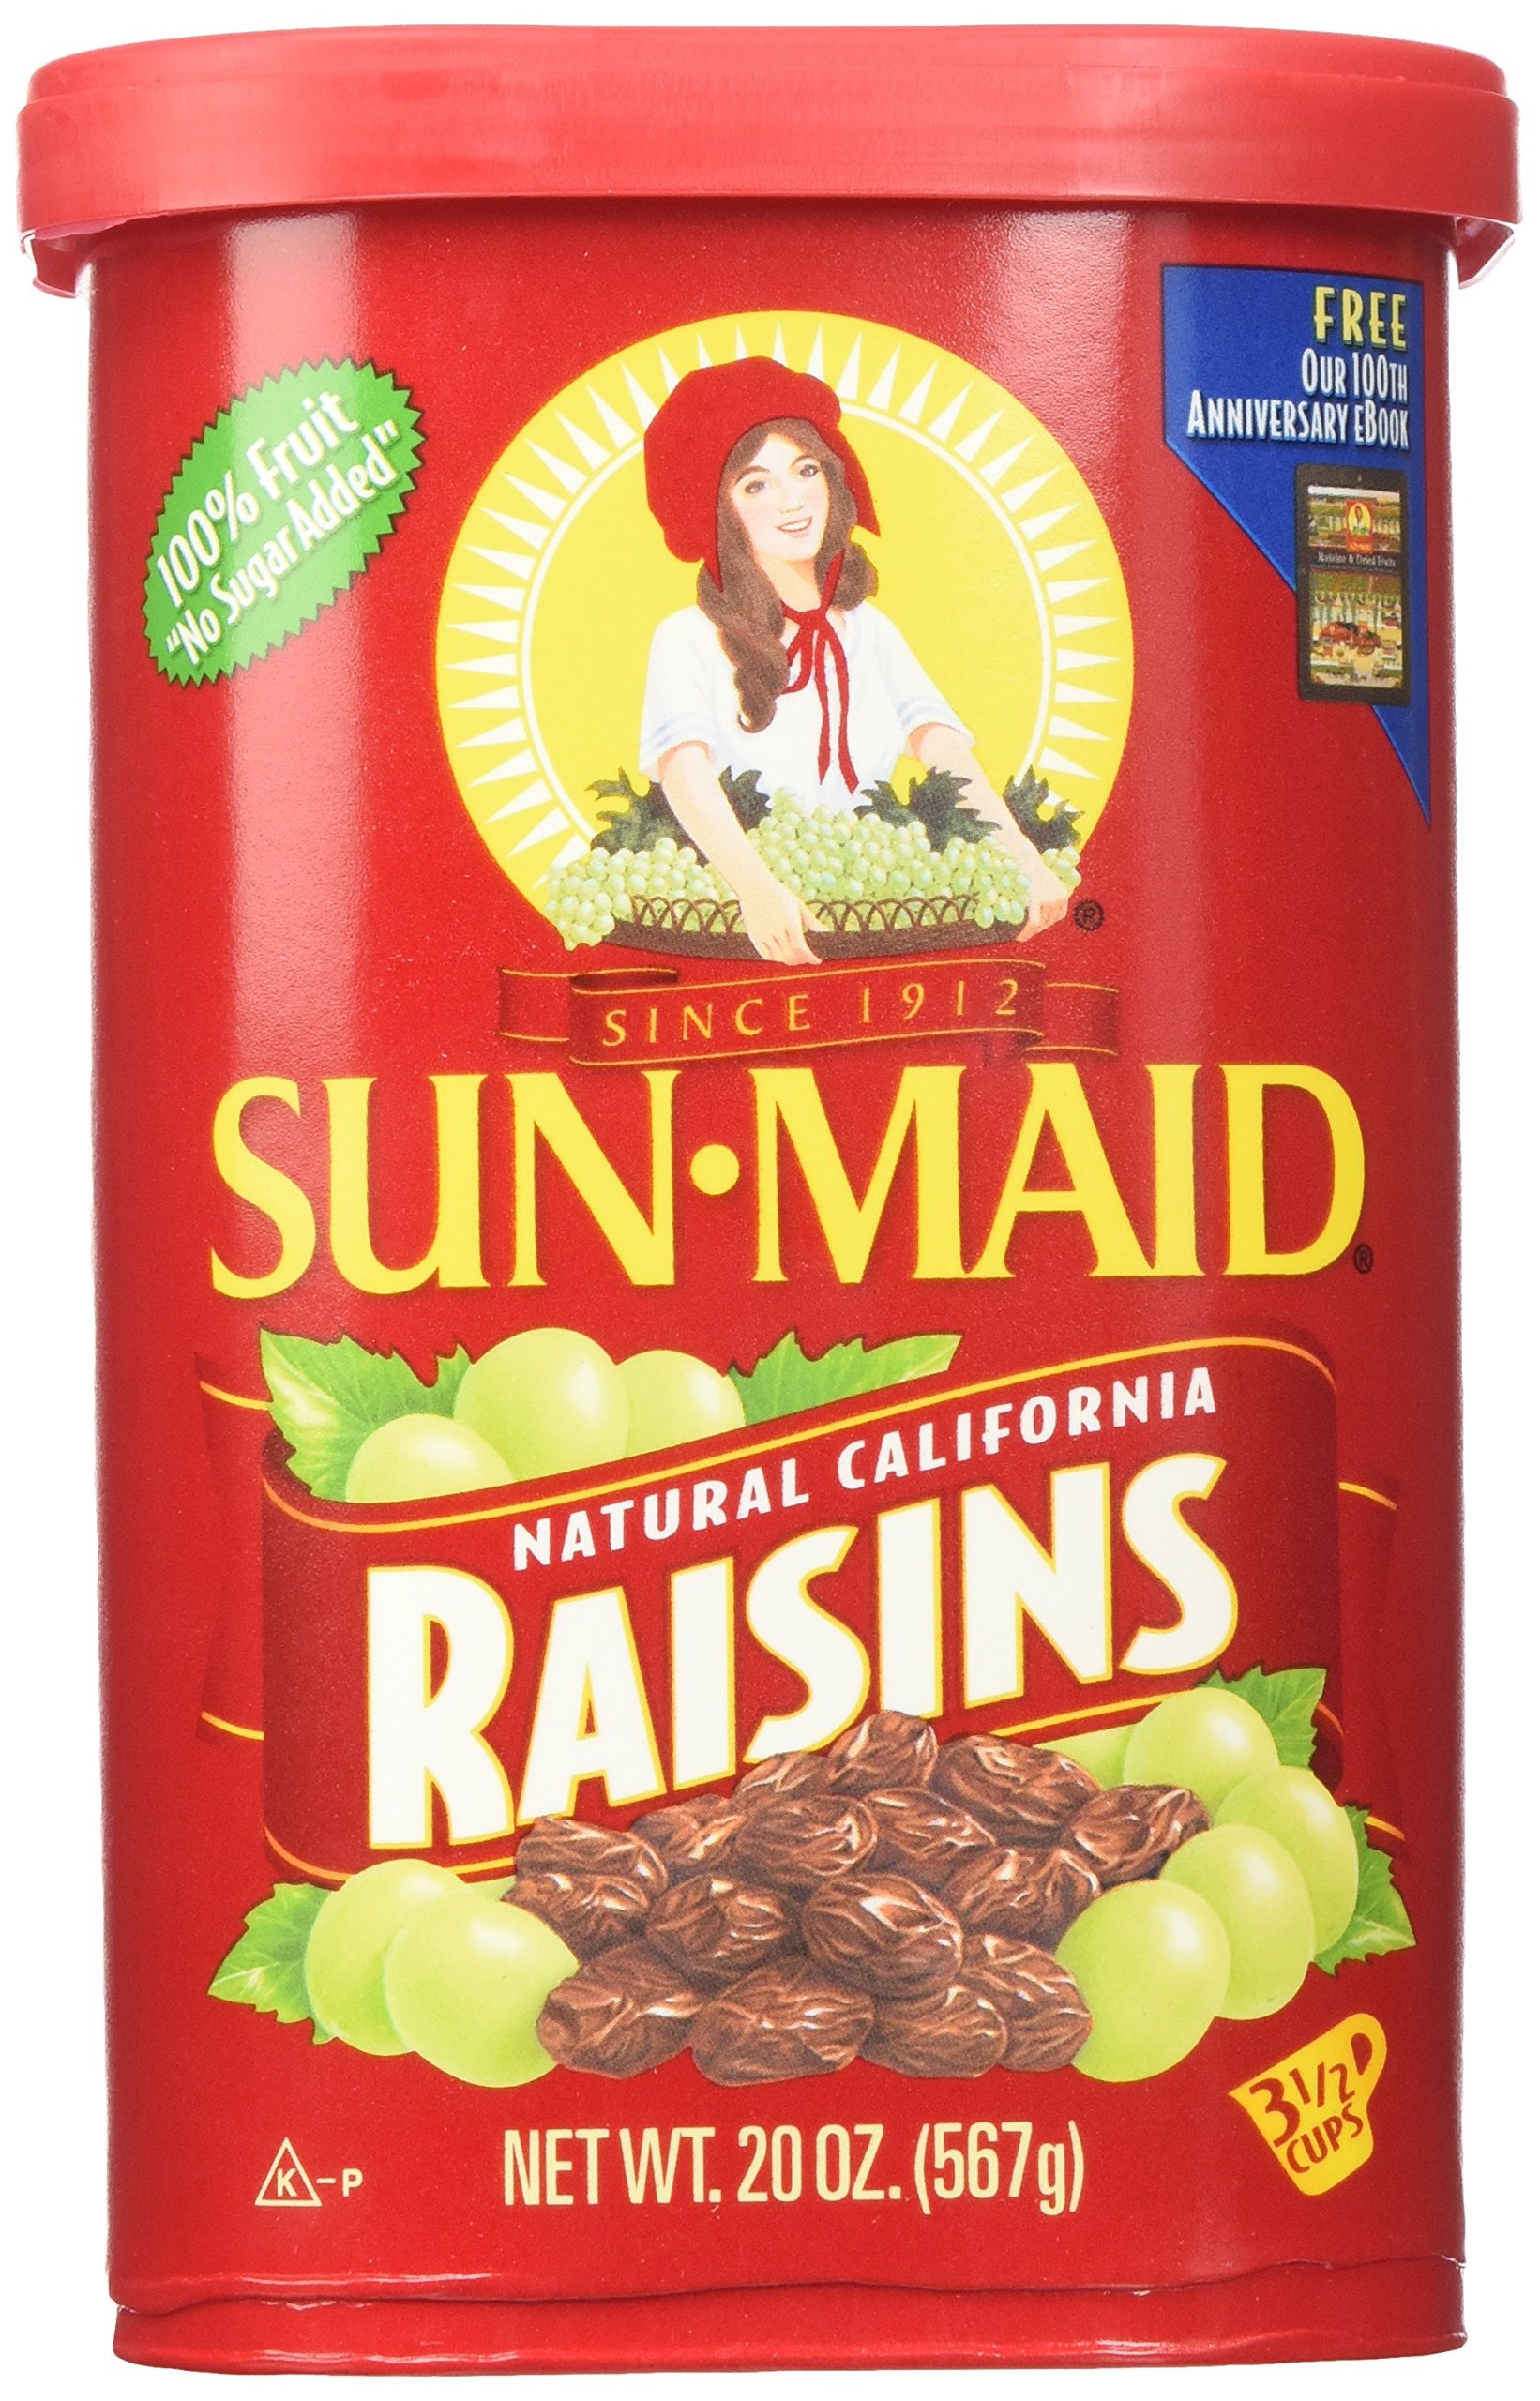
Item Name: Sun Maid Natural California Raisins 20-Ounce (567g) (Pack of 3)
Bullet Point 1: Sun Maid Natural California Raisins 20 - Ounce(567g)
Bullet Point 2: Sun Maid is 100% Fruit . Just Grapes and Sunshine
Bullet Point 3: Pack of 3 (Total 60 Oz )
Product Description: Sun Maid Raisins Carry the Fitness Healthy Food Award. Natural California Raisins
Value: 60.0
Unit: Ounce

Price: 6.29